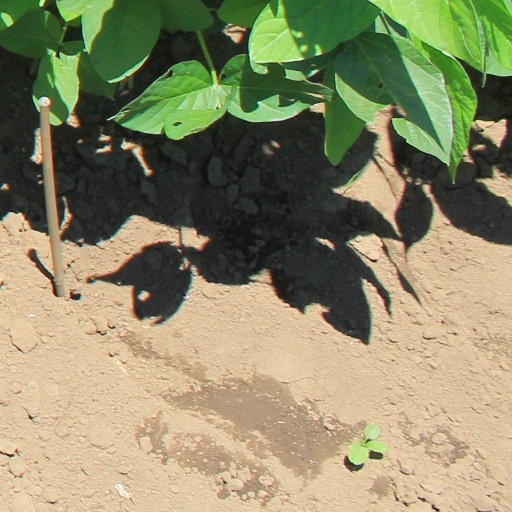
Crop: soybean